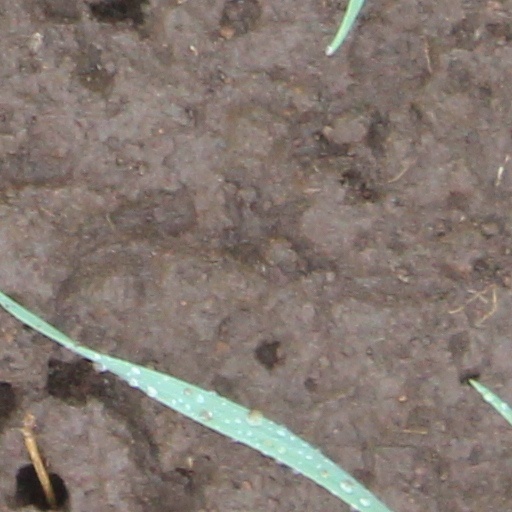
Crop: wheat